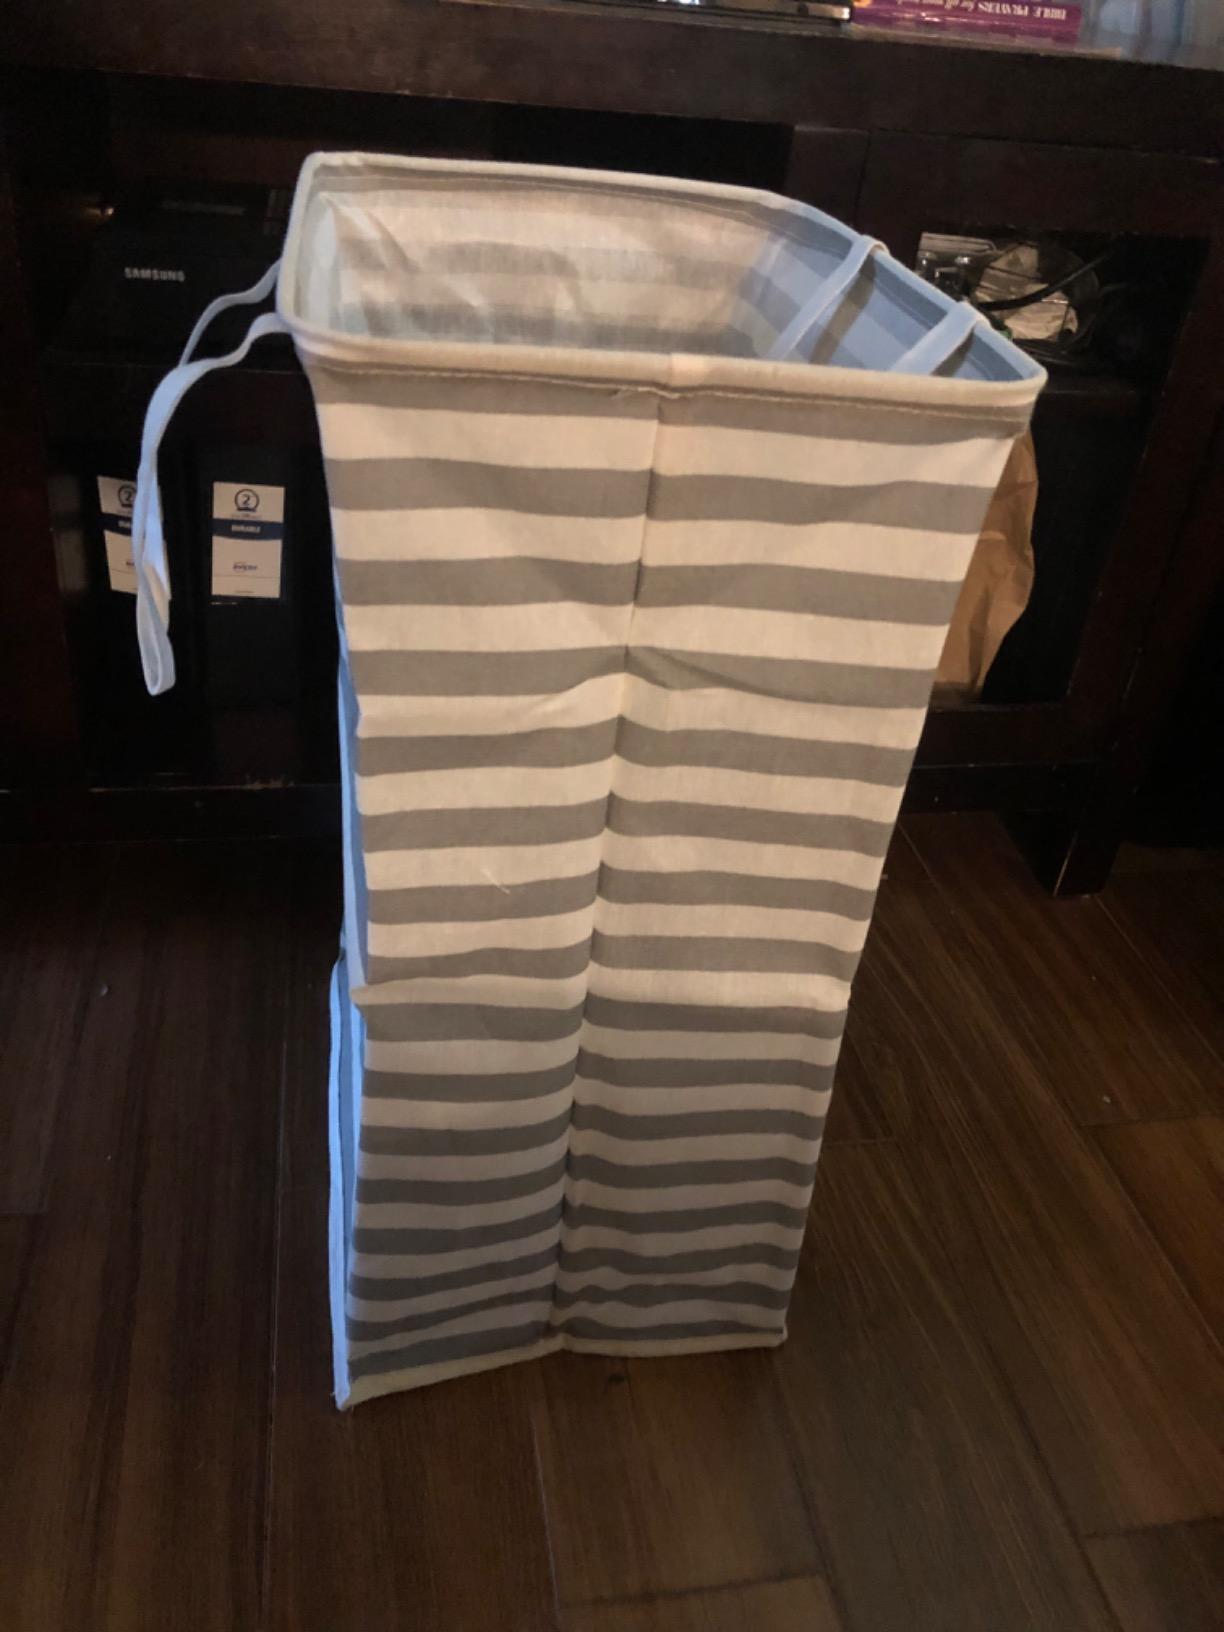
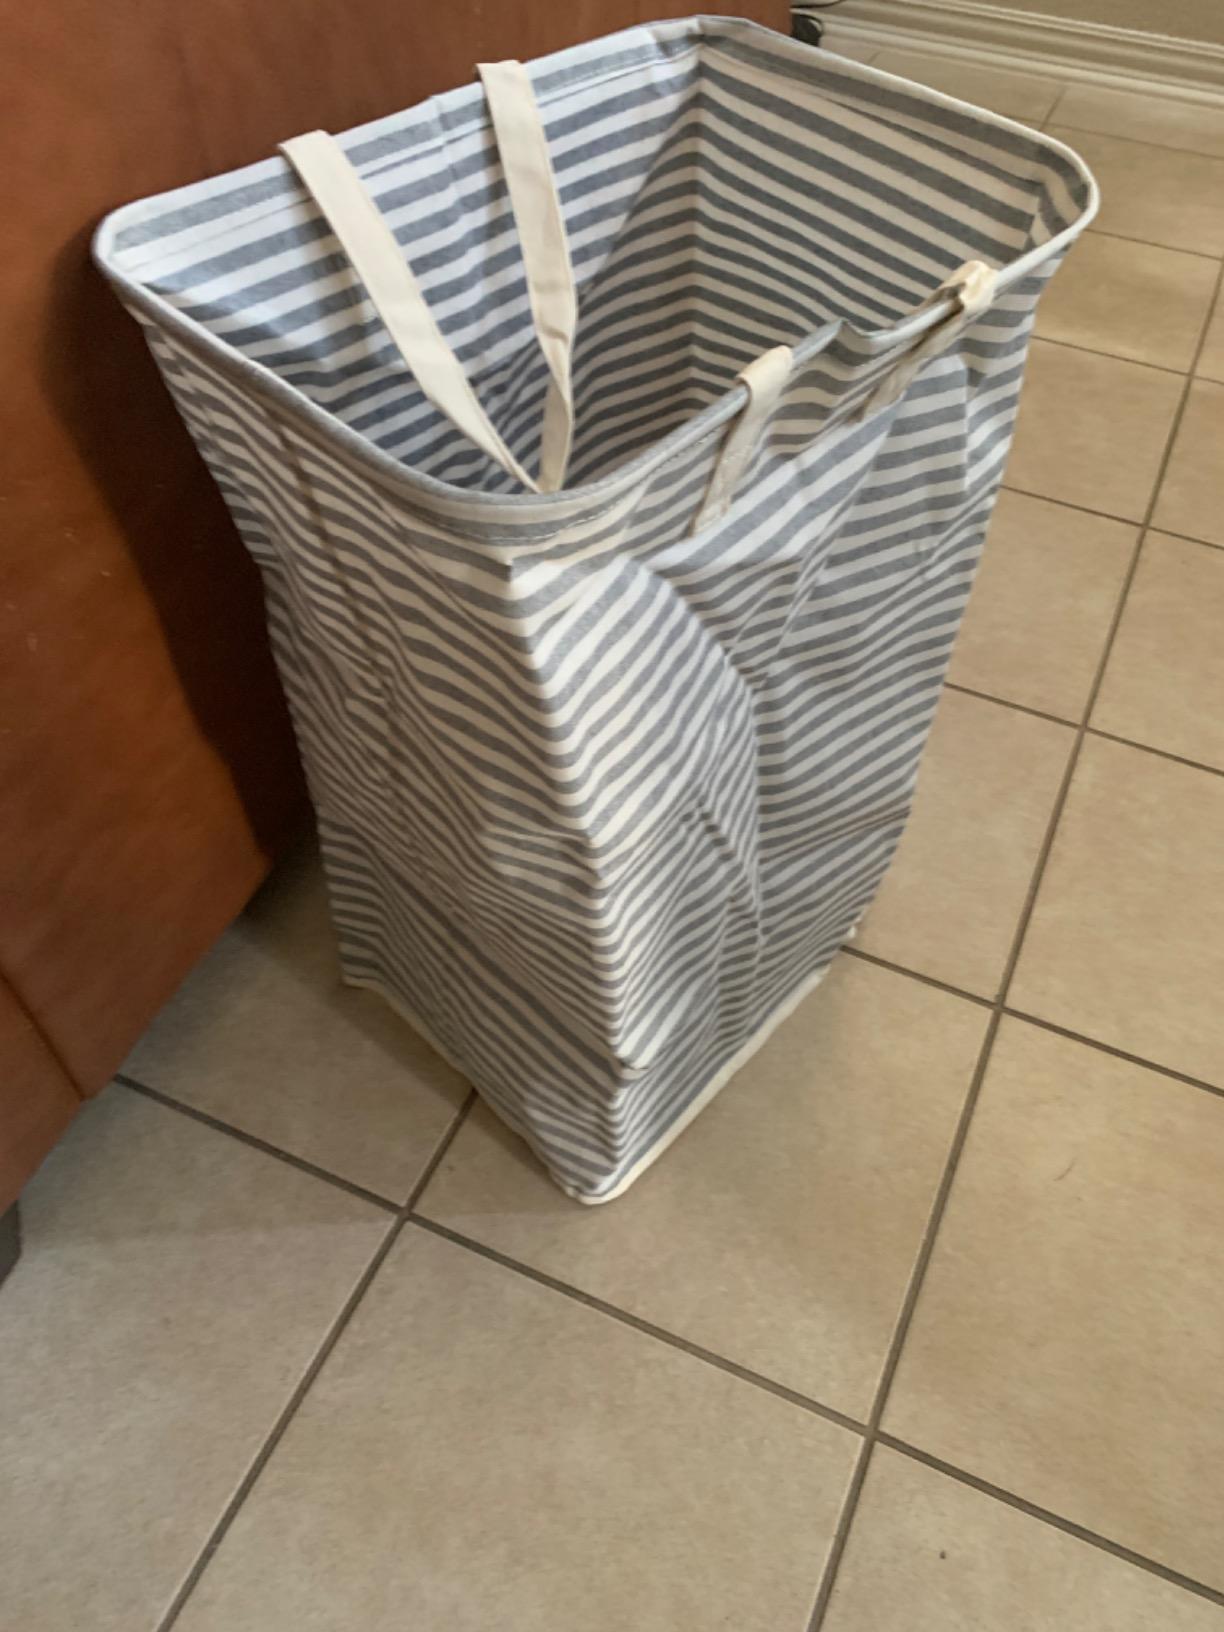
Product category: items_hamper
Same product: no